Crotalus

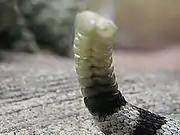
The rattle of a western diamondback rattlesnake (note the black and white colour at the base)

The rattle consists of a series of loosely interlocking hollow shells, each of which was at one point the scale covering the tip of the tail. In most other snakes, the tail tip, or terminal spine, is cone-shaped, hardly any thicker than the rest of the skin, and is shed along with it at each successive molt. In this case, the end scale, or "button", is much thicker and shaped like a bulb, with one or two annular constrictions to prevent it from falling off. Before each molt, a new button will have developed inside the last one and before the skin is shed off its body, the tip of the new button shrinks, then loosening the shell of the previous one. This process continues so the succession of molts produces an appendage consisting of a number of interlocking segments that make an audible noise when vibrated. Since younger specimens may shed several times in a year at a frequency that depends on their environment and how much they eat, every time adding a new segment to the rattle, the number of segments is a function of more than solely the age of the snake. In theory, the rattle could become very long indeed, but in practice, the older segments tend to wear out and fall off. How quickly this happens depends on the snake's environment, but end segments tend to break off after the rattle becomes about six or seven segments long; nonetheless, finding specimens with as many as a dozen segments is not uncommon⁠and in captive specimens, as many as 29 segments have been documented.